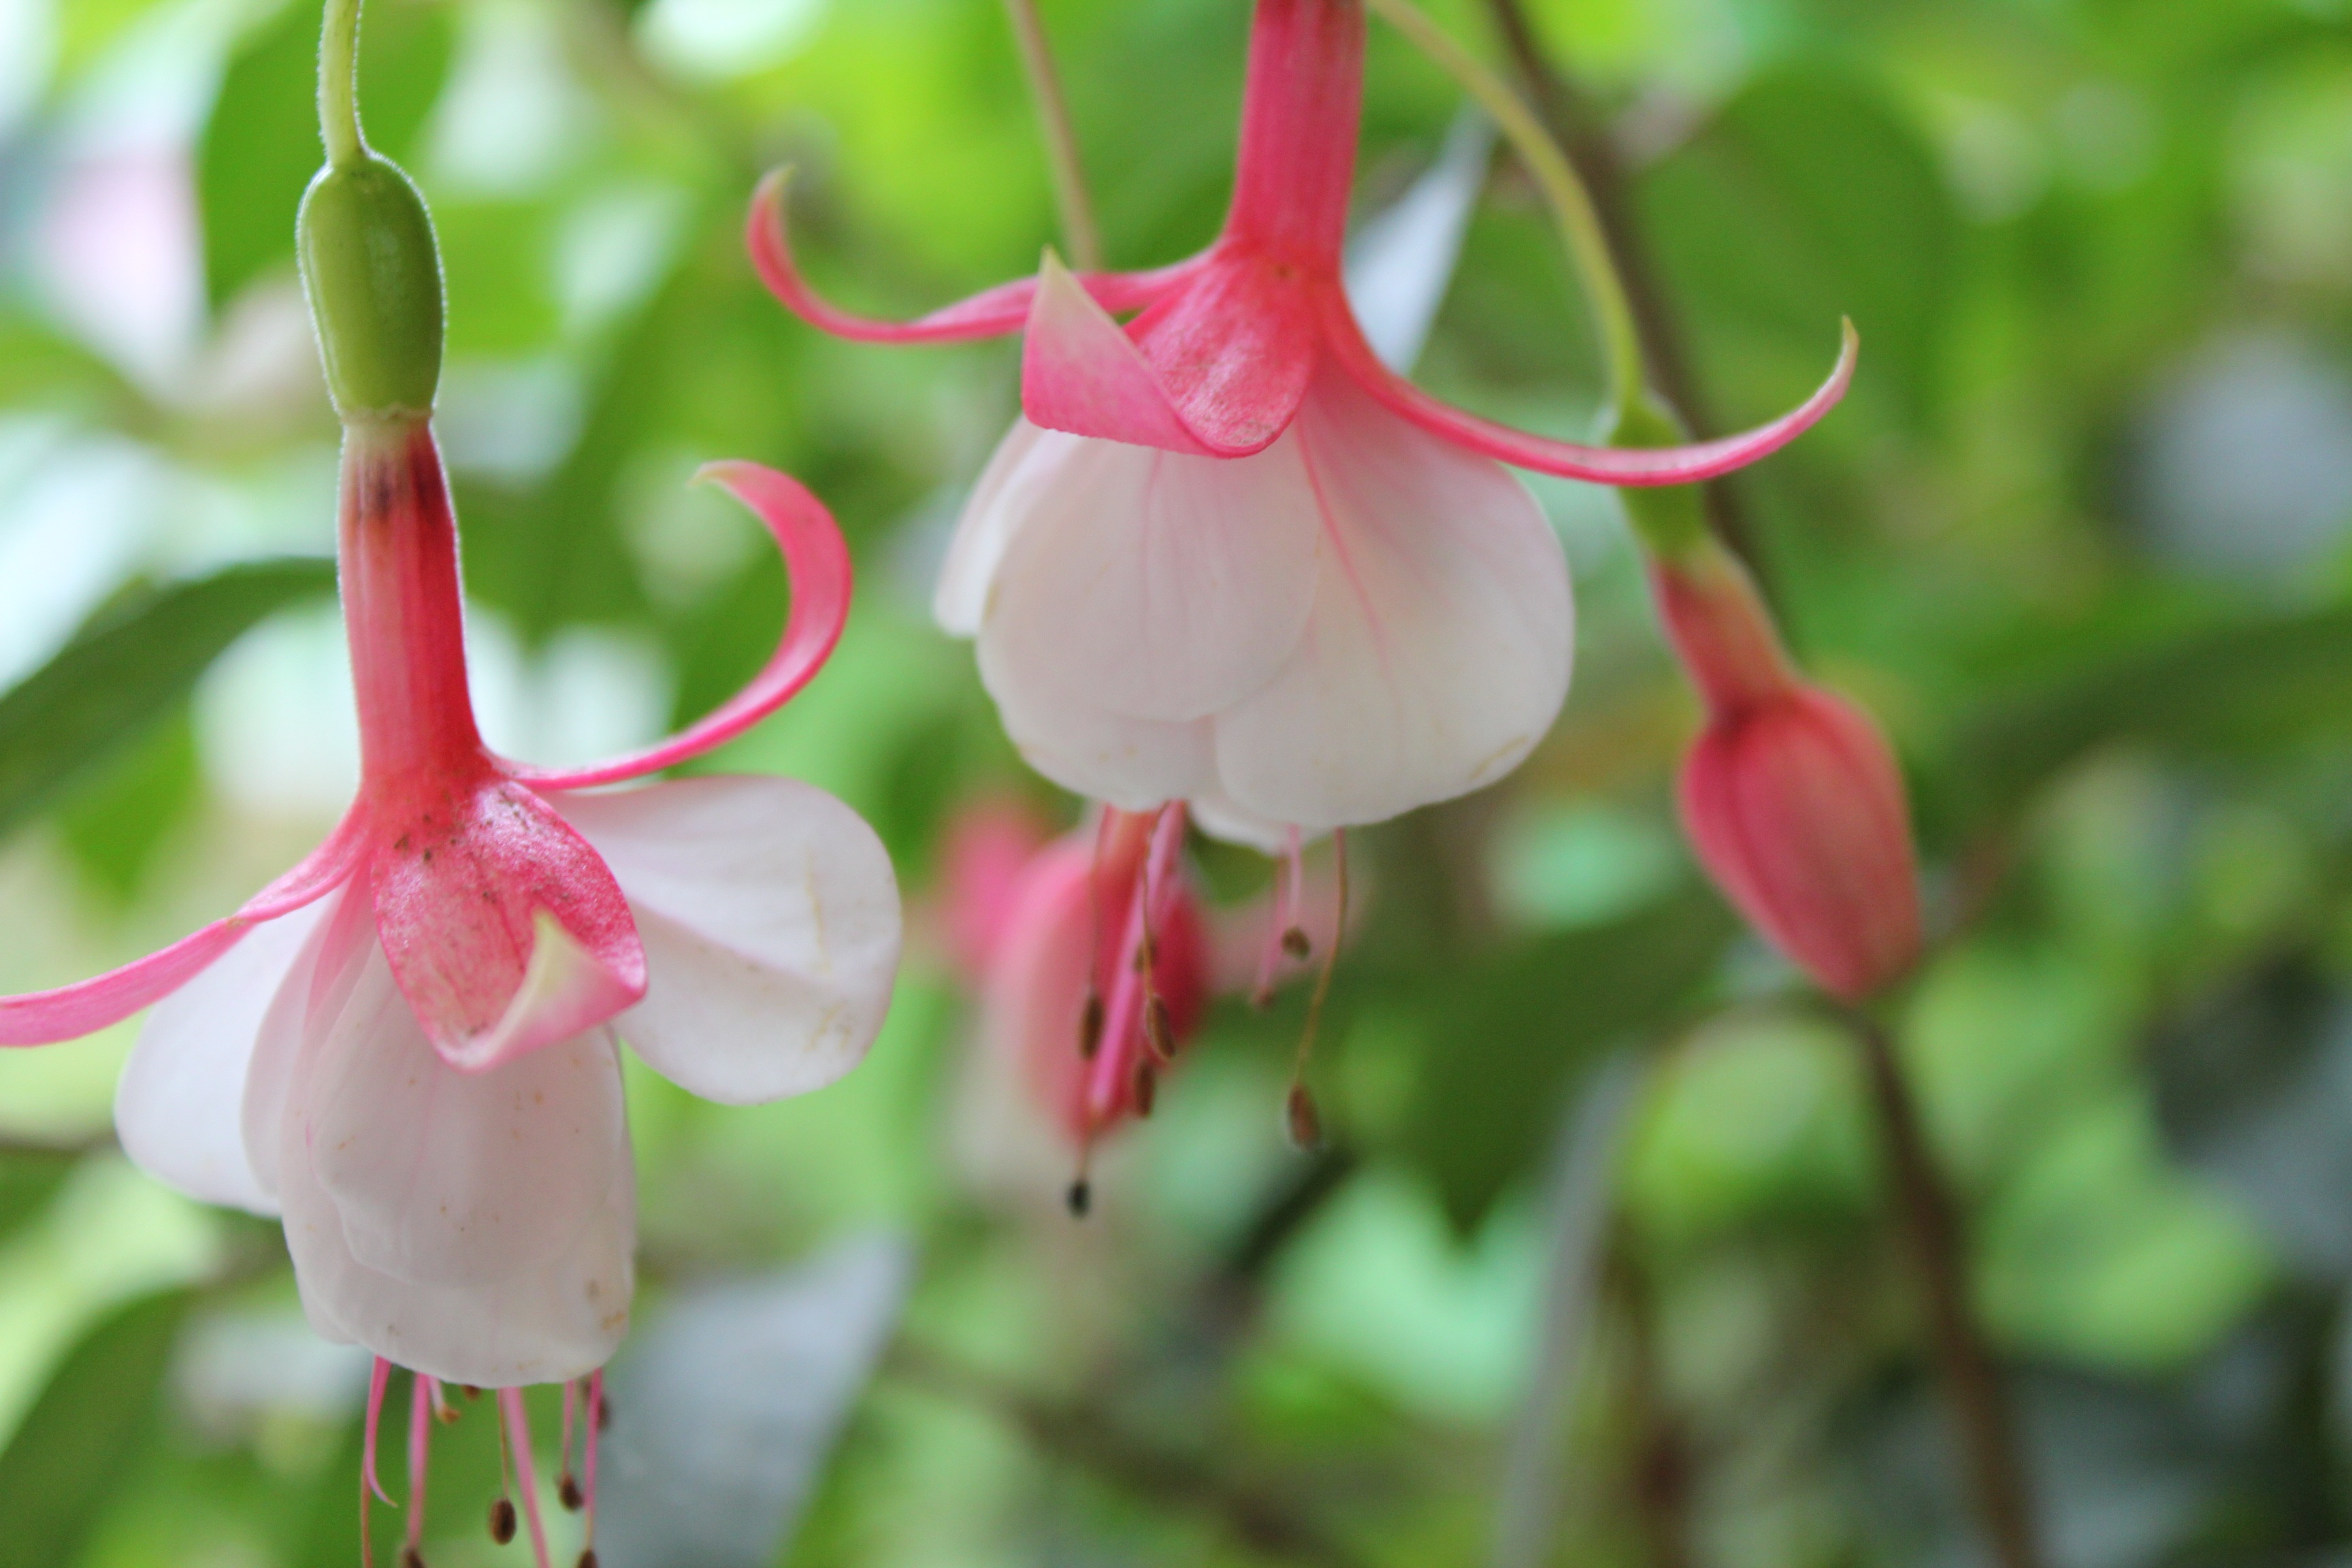
blossom, plant, flower, botany, pink, flora, white flower, fuchsia, flowering, flowering plant, hanging clock flower, plant stem, land plant